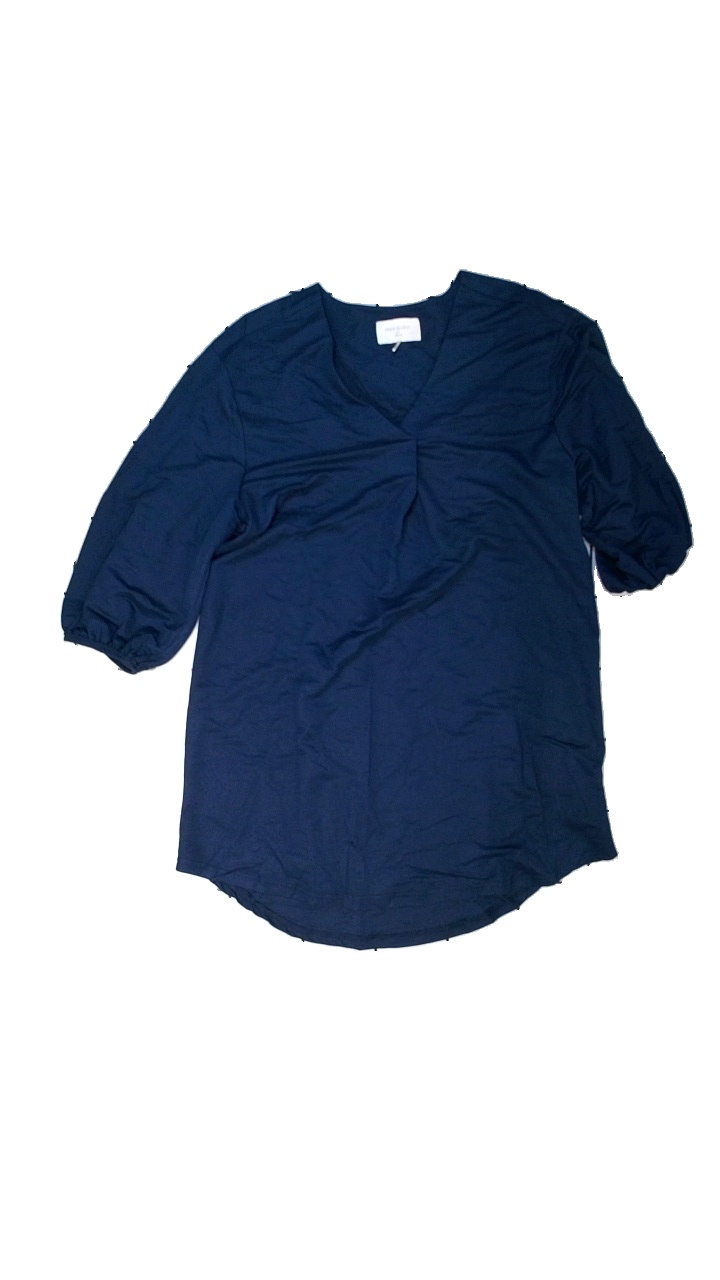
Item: Top (Ladies)
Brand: Free/quent
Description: Blue top
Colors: Blue
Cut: Loose, V-collar
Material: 100% cotton
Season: All
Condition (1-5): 5
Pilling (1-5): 5
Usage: Reuse
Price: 50-100